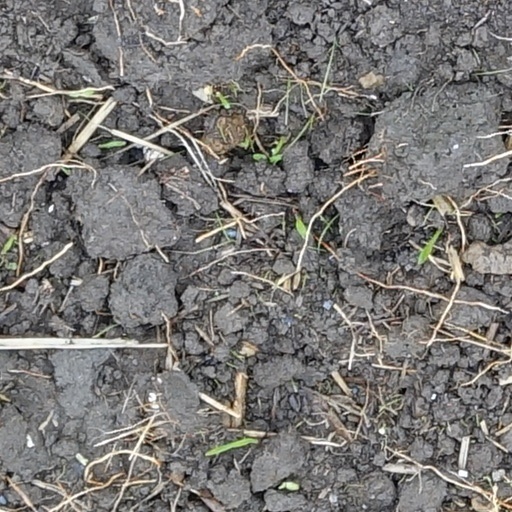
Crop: wheat